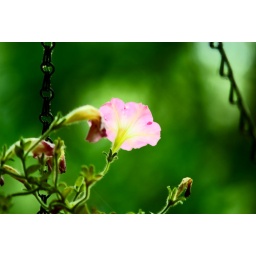
A little flower in the pot ... pretty decent shot